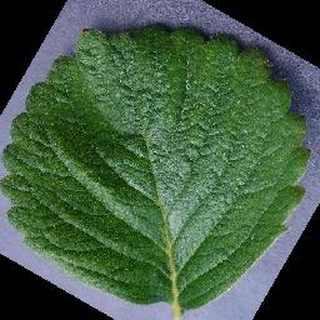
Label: healthy_strawberry